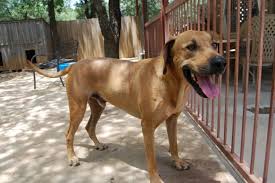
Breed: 230-n000080-Rhodesian_ridgeback